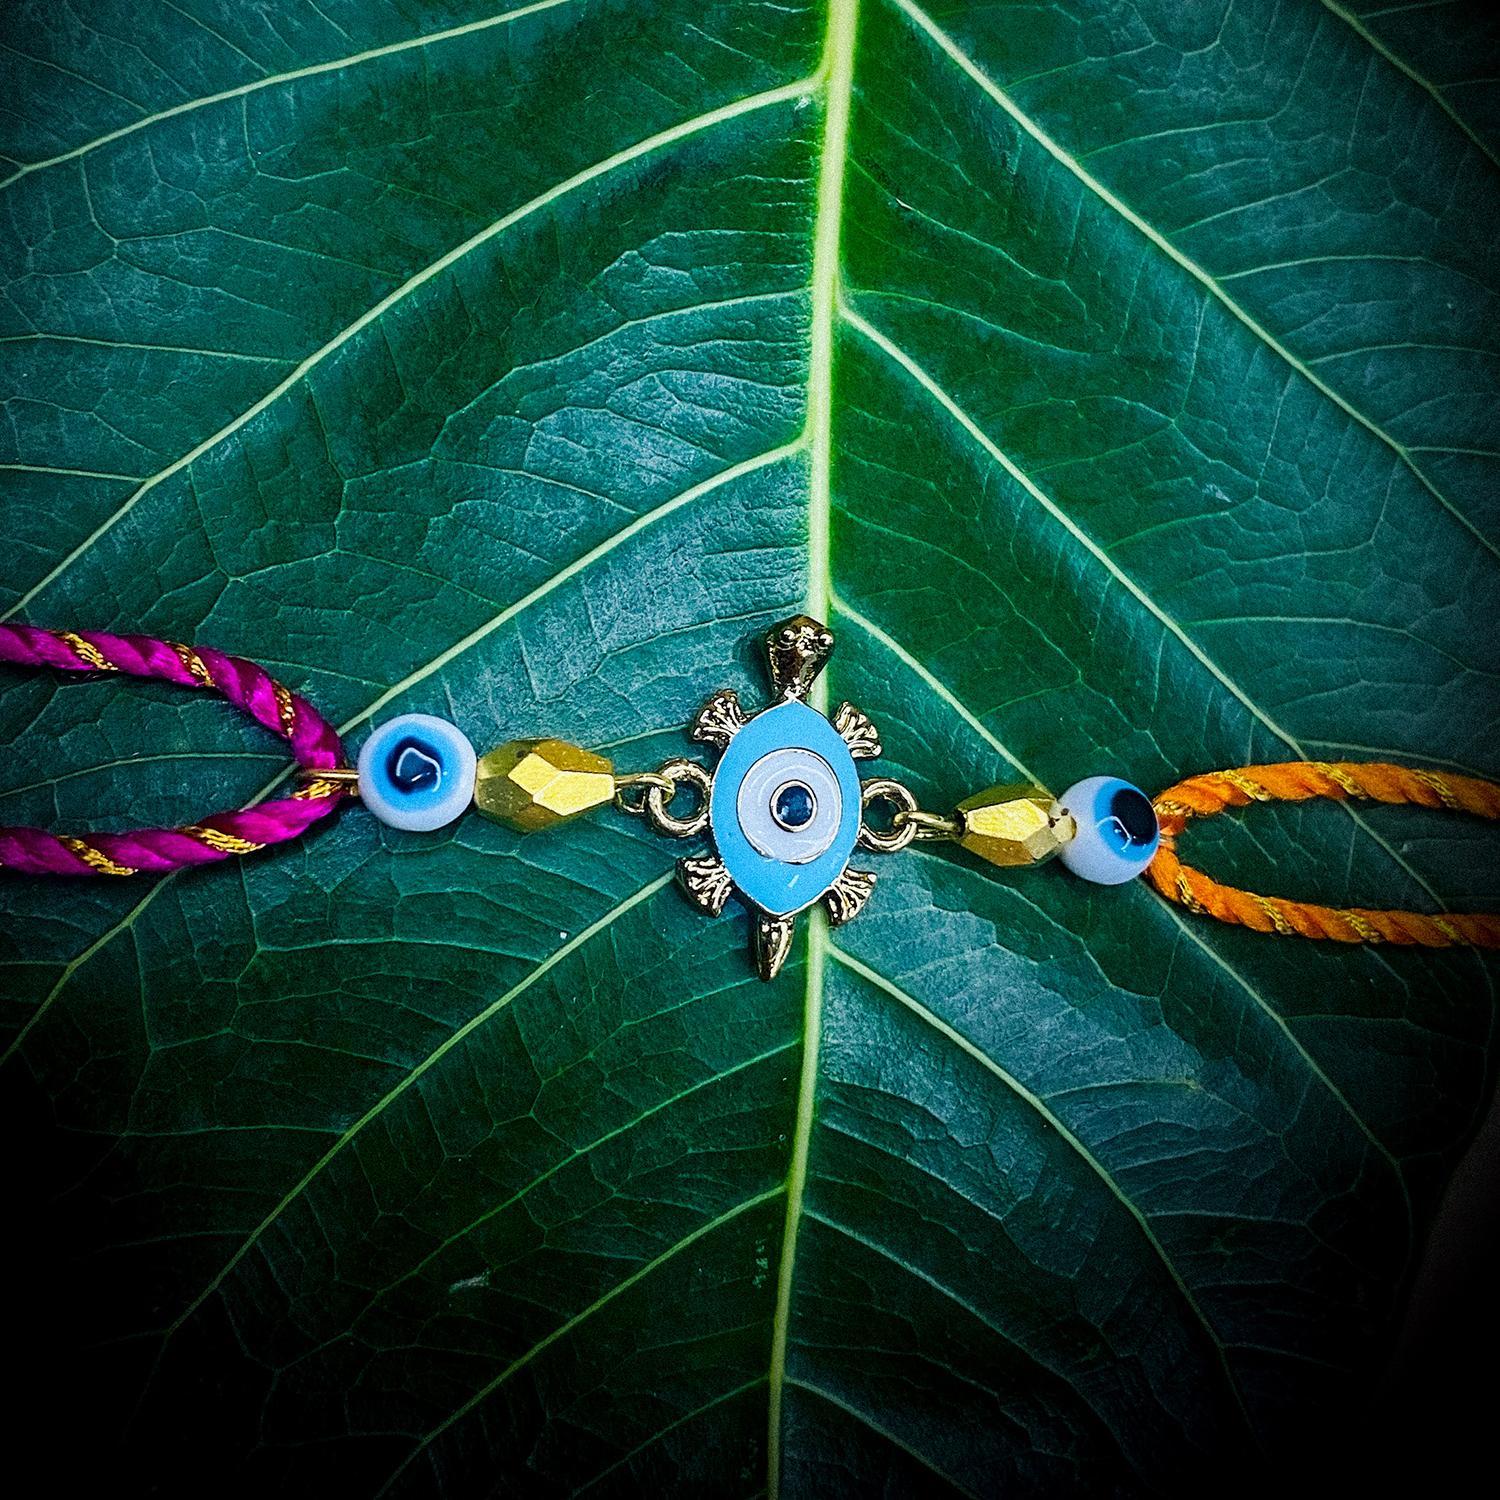
 Mahi Meenakari Enamel Evil Eye & Tortoise-Shaped Fancy Rakshabandhan Rakhi with Crystals for Brother, Bhai, Bro (RA1100744G)
Type: Rakhis
Brand: Mahi
Price: Rs. 229
 Celebrate Raksha Bandhan with our exquisitely crafted Rakhi, designed to strengthen the bond between siblings. This traditional Rakhi features intricate beadwork and durable thread, ensuring it stands the test of time. Handmade with care, each Rakhi is a unique and meaningful gift for your brother. Each Rakhi carries heartfelt blessings and good wishes for your brother's well-being and success. Celebrates the bond of love and protection between siblings, a cherished tradition in Indian culture.
Features: The Rakhi is adorned with vibrant colors and attractive embellishments that add a touch of elegance to the celebration.,Content in Box : 1 Rakhi ; Cultural Significance: This beautiful Rakhi will acknowledge your love for Your Brother with the promise that your bond with him will grow stronger as time goes on.,Vibrant Colors: Adding bright and playful colors to the celebration will make it stand out and make it more enjoyable.,Celebrate the bond of love and protection with our exquisite Rakhis. Share the joy of Raksha Bandhan Festival with this beautiful Rakhi, a token of love, protection and blessings.,Adjustable Size and Easy to tie: Designed to fit wrists of all sizes. It is simple and easy to tie the Rakhi securely and effortlessly.
Included: 1 Rakhi